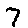
Label: 7